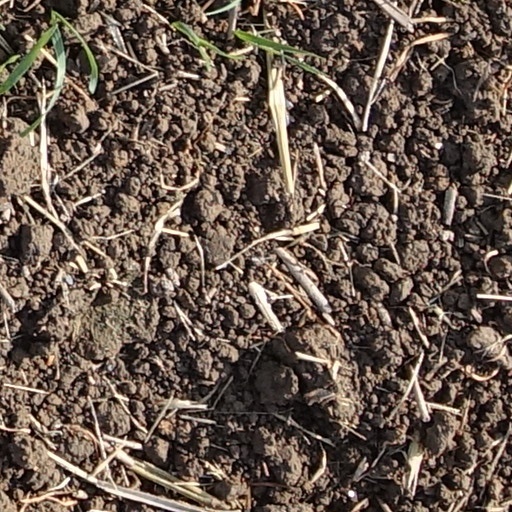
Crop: wheat